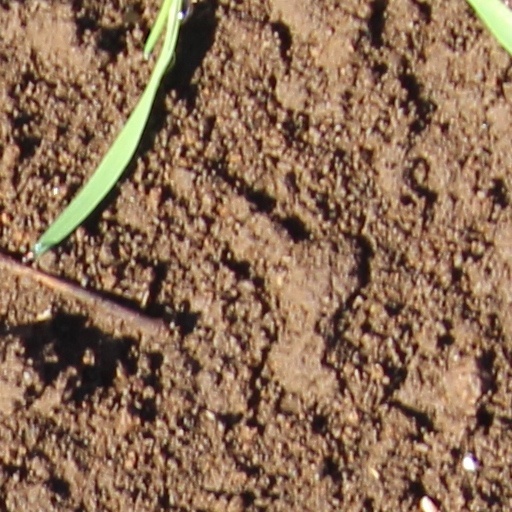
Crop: wheat